Mezdra Point

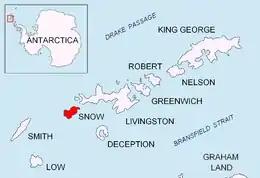
Location of Snow Island in the South Shetland Islands.

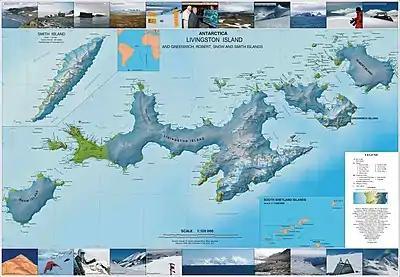
Topographic map of Livingston Island, Greenwich, Robert, Snow and Smith Islands.

Mezdra Point (‘Nos Mezdra’ \'nos 'mez-dra\) is the ice-free northeast entrance point of Brauro Cove on the northwest coast of Snow Island in the South Shetland Islands, Antarctica. It is situated 1.41 km southwest of Cape Timblón, and 1.91 km northeast of Irnik Point.